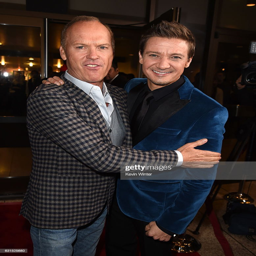
actors arrive at the premiere .